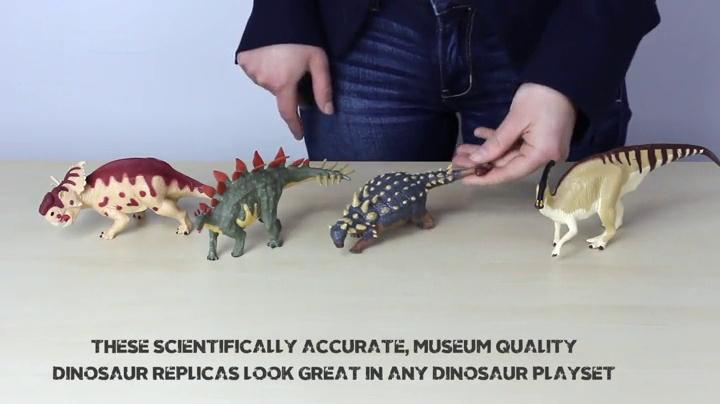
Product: Terra by Battat – 4 Dinosaur Toys, Medium – Dinosaurs for Kids & Collectors, Scientifically Accurate & Designed by A Paleo-Artist; Age 3+ (4 Pc)
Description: Educational toy: dinosaur toys for kids spark curiosity about paleontology, science, and natural History.
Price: $18.66
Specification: ProductDimensions:8.7x3.9x3.4inches|ItemWeight:15.8ounces|ShippingWeight:1.4pounds(Viewshippingratesandpolicies)|ASIN:B07PF1R8LS|Itemmodelnumber:AN4054Z|Manufacturerrecommendedage:36months-10years